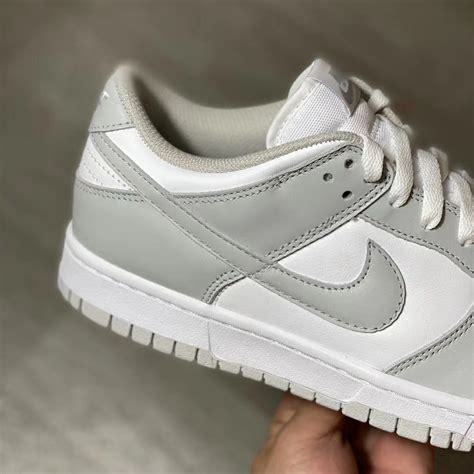
Brand: Nike
Model: Dunk